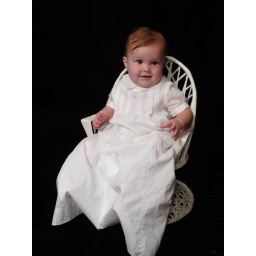
Abby in her baptism dress in chair - August 2007